Environmental impact of aviation

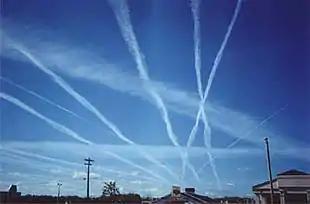
Contrails and cirrus clouds

In 1999, the IPCC estimated aviation's radiative forcing in 1992 to be 2.7 (2 to 4) times that of alone − excluding the potential effect of cirrus cloud enhancement.